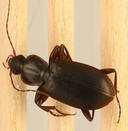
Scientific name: Calathus advena
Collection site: Niwot Ridge NEON (NIWO), plot NIWO_005